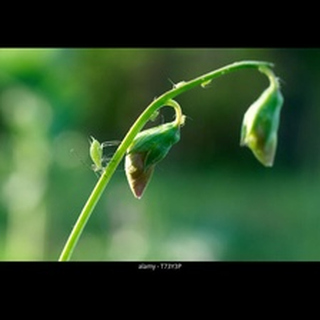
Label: wheat_aphid